Intersex

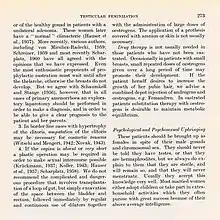
The standard treatment in cases of androgen insensitivity syndrome and other intersex conditions was to lie to patients. This extract is from a book published in 1963.

Estimates of the number of people who are intersex vary, depending on which conditions are counted as intersex. The now-defunct Intersex Society of North America said: